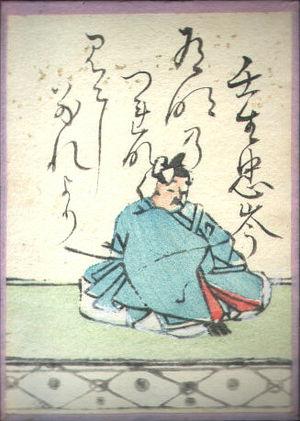
Le Ogura hyakunin isshu est une célèbre compilation de poèmes classiques japonais. Ce nom peut aussi faire référence au jeu karuta qui se base sur ce fameux recueil.